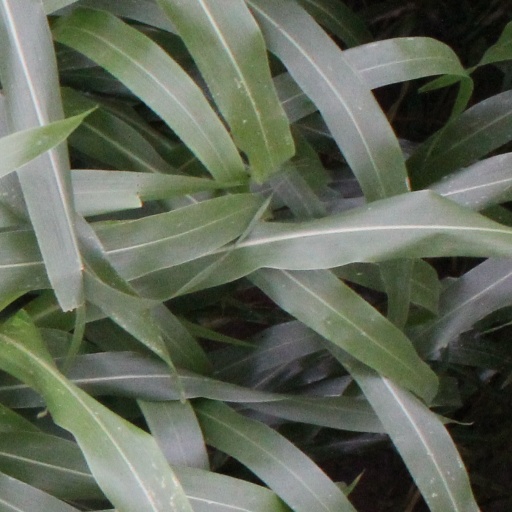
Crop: sorghum